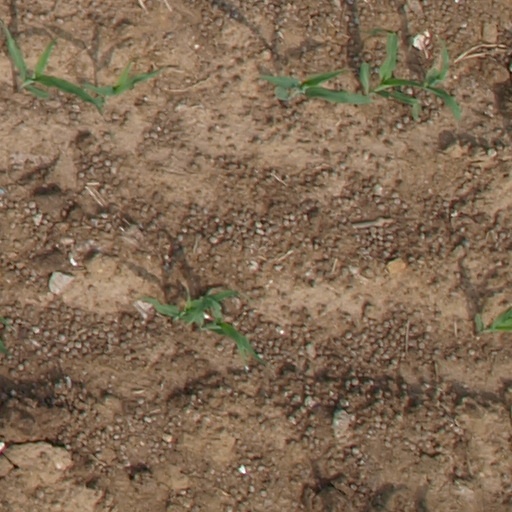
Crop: maize; corn